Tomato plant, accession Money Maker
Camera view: vertical (180 deg); turntable rotation: 30 degrees
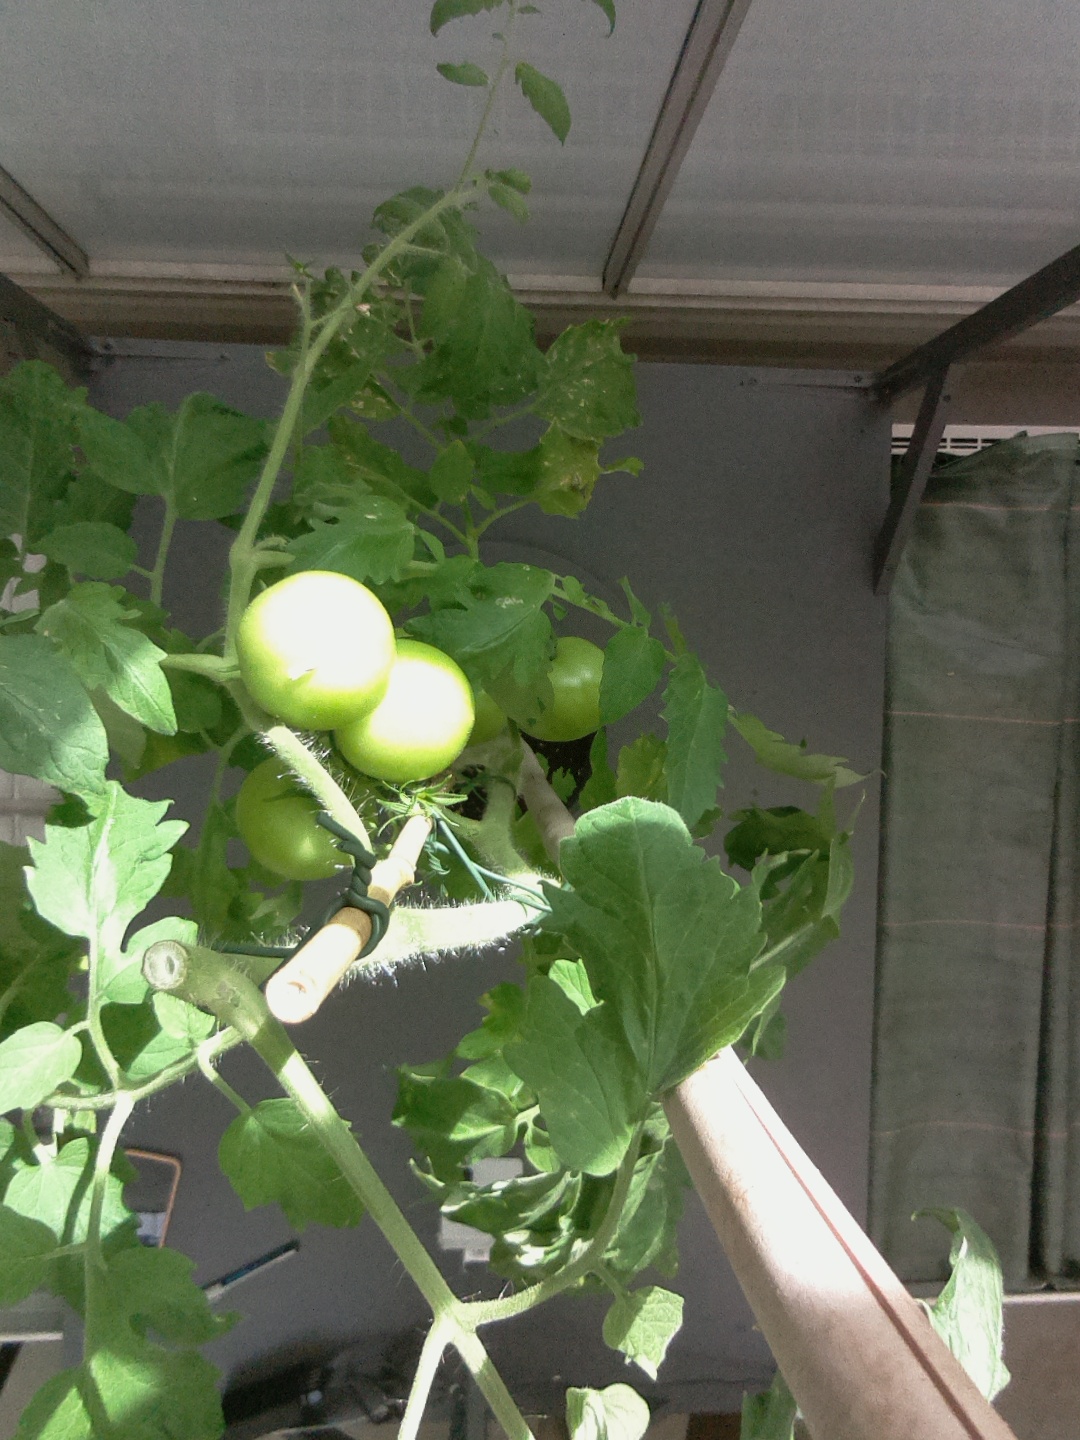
BBCH growth stage 78: 80% -90% of final fruit size